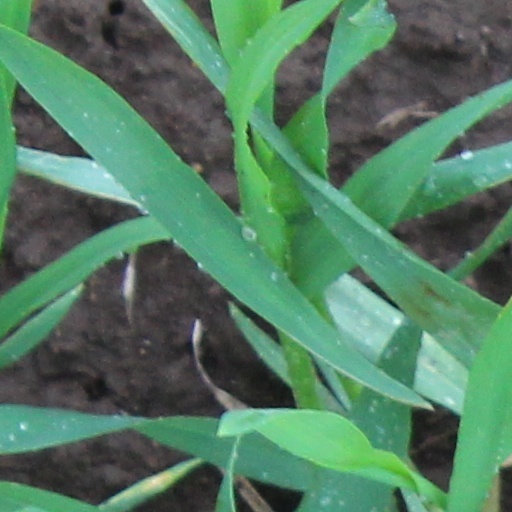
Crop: wheat